Bord Gáis Energy Theatre

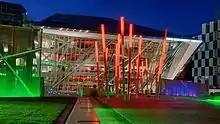
The front of the Daniel Libeskind designed Bord Gáis Energy Theatre pictured from the Martha Schwartz designed Grand Canal Square plaza

Grand Canal Theatre (13,765 ext. / 10,882 int. square metres, 2,111 seats) is the largest fixed seated theatre in Ireland, and the only Irish theatre with a stage capable of hosting major London West-End shows.